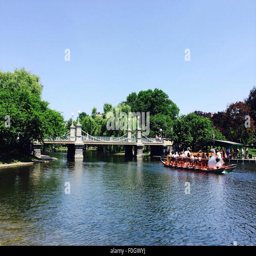
national register of historic places location and sightseeing tourist on the famous boats